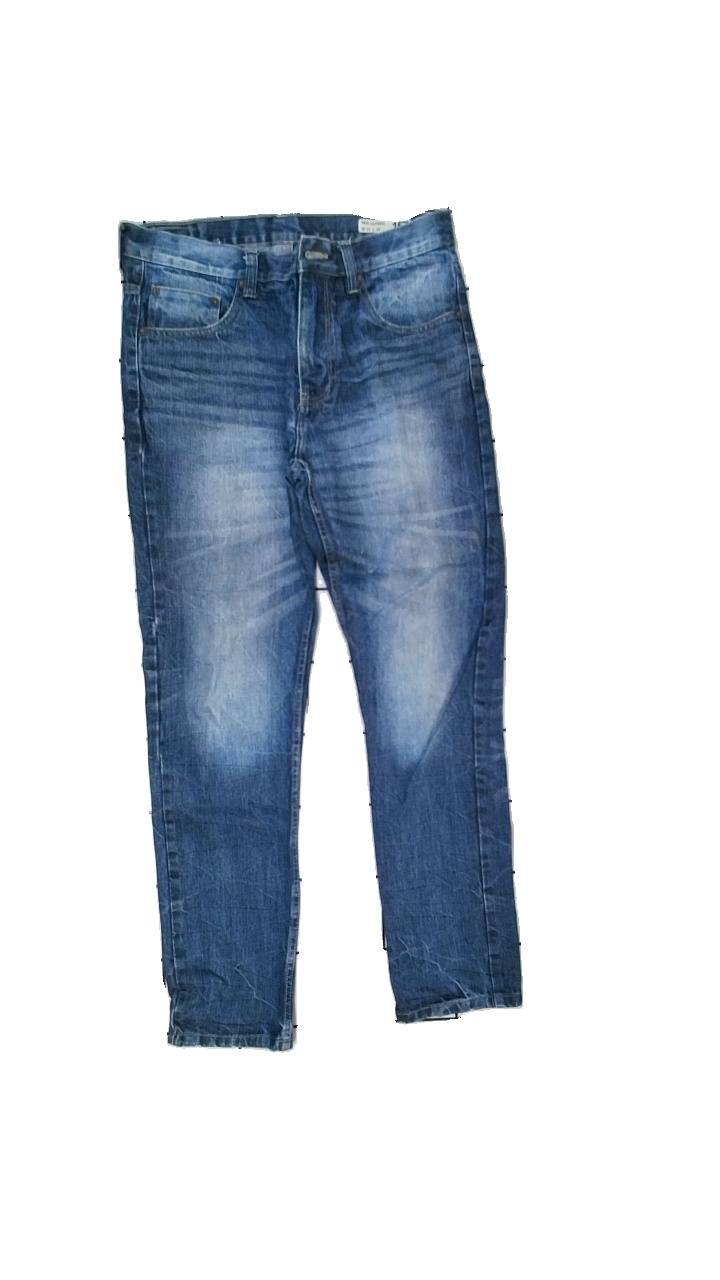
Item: Jeans (Men)
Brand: Lager 157
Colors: Blue
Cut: Regular
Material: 100% cotton
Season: All
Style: Denim
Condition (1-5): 3
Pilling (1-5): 4
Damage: stains
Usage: Reuse
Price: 50-100